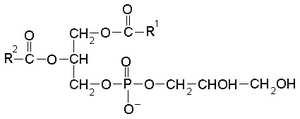
Un phosphatidylglycérol est un phospholipide constitué d'un acide phosphatidique lié par une liaison ester à un résidu glycérol.